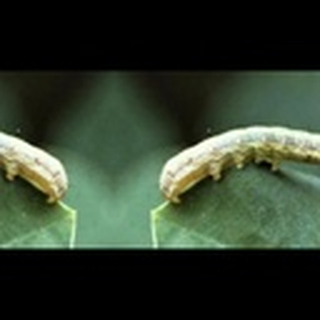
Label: cotton_army_worm